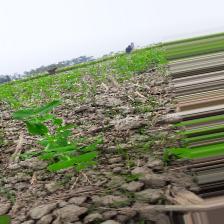
Label: Normal